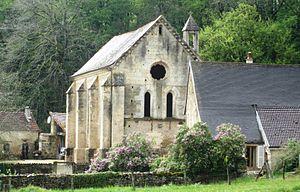
Chapelle de la corvoirie de la chartreuse de Lugny (Côte-d'Or)
Le Châtillonnais, ou pays châtillonnais, est une région naturelle française du nord de la Côte-d'Or aux limites de l'Aube et de la région Champagne. Reposant sur un socle calcaire creusé par le haut cours de la Seine c'est une région historique ancienne dont la ville principale semble avoir été successivement celle du mont Lassois puis de Vertillum sous l'Antiquité tardive. Sous les mérovingiens Latiscum, au sommet et autour du mont Lassois, est le centre d'un archidiaconé qui s'étend jusqu'à Bourguignons actuellement dans l'Aube avant que Châtillon-sur-Seine n'y supplée.
Cet article recense les monuments historiques du Châtillonnais hormis ceux de Châtillon-sur-Seine proprement dit qui font l'objet d'un listage spécifique.
Cet article recense une partie des monuments historiques de la Côte-d'Or, en France.